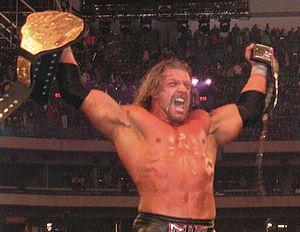
Cette page retrace les événements principaux qui se sont déroulées à la World Wrestling Federation durant l'année 2001.
WrestleMania X8 est le nom de la dix-huitième édition de WrestleMania, réunion évènementielle annuelle de catch présentée et produite par la World Wrestling Federation, et retransmise en direct via cable, selon le principe du paiement à la séance. Cet évènement s'est déroulé le 17 mars 2002 au SkyDome de Toronto, en Ontario au Canada.
Paul Michael Lévesque, né le 27 juillet 1969 à Nashua, est un catcheur américain connu sous le nom de ring de Triple H. Il travaille actuellement à la World Wrestling Entertainment en tant que catcheur occasionnel, directeur de l'exploitation depuis 2013 et vice-président exécutif de la stratégie et du développement des talents mondiaux depuis 2019.